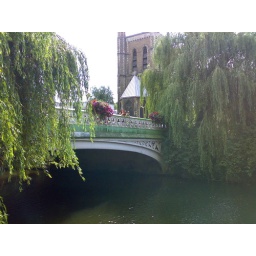
Girls on the bridge over the river Wey